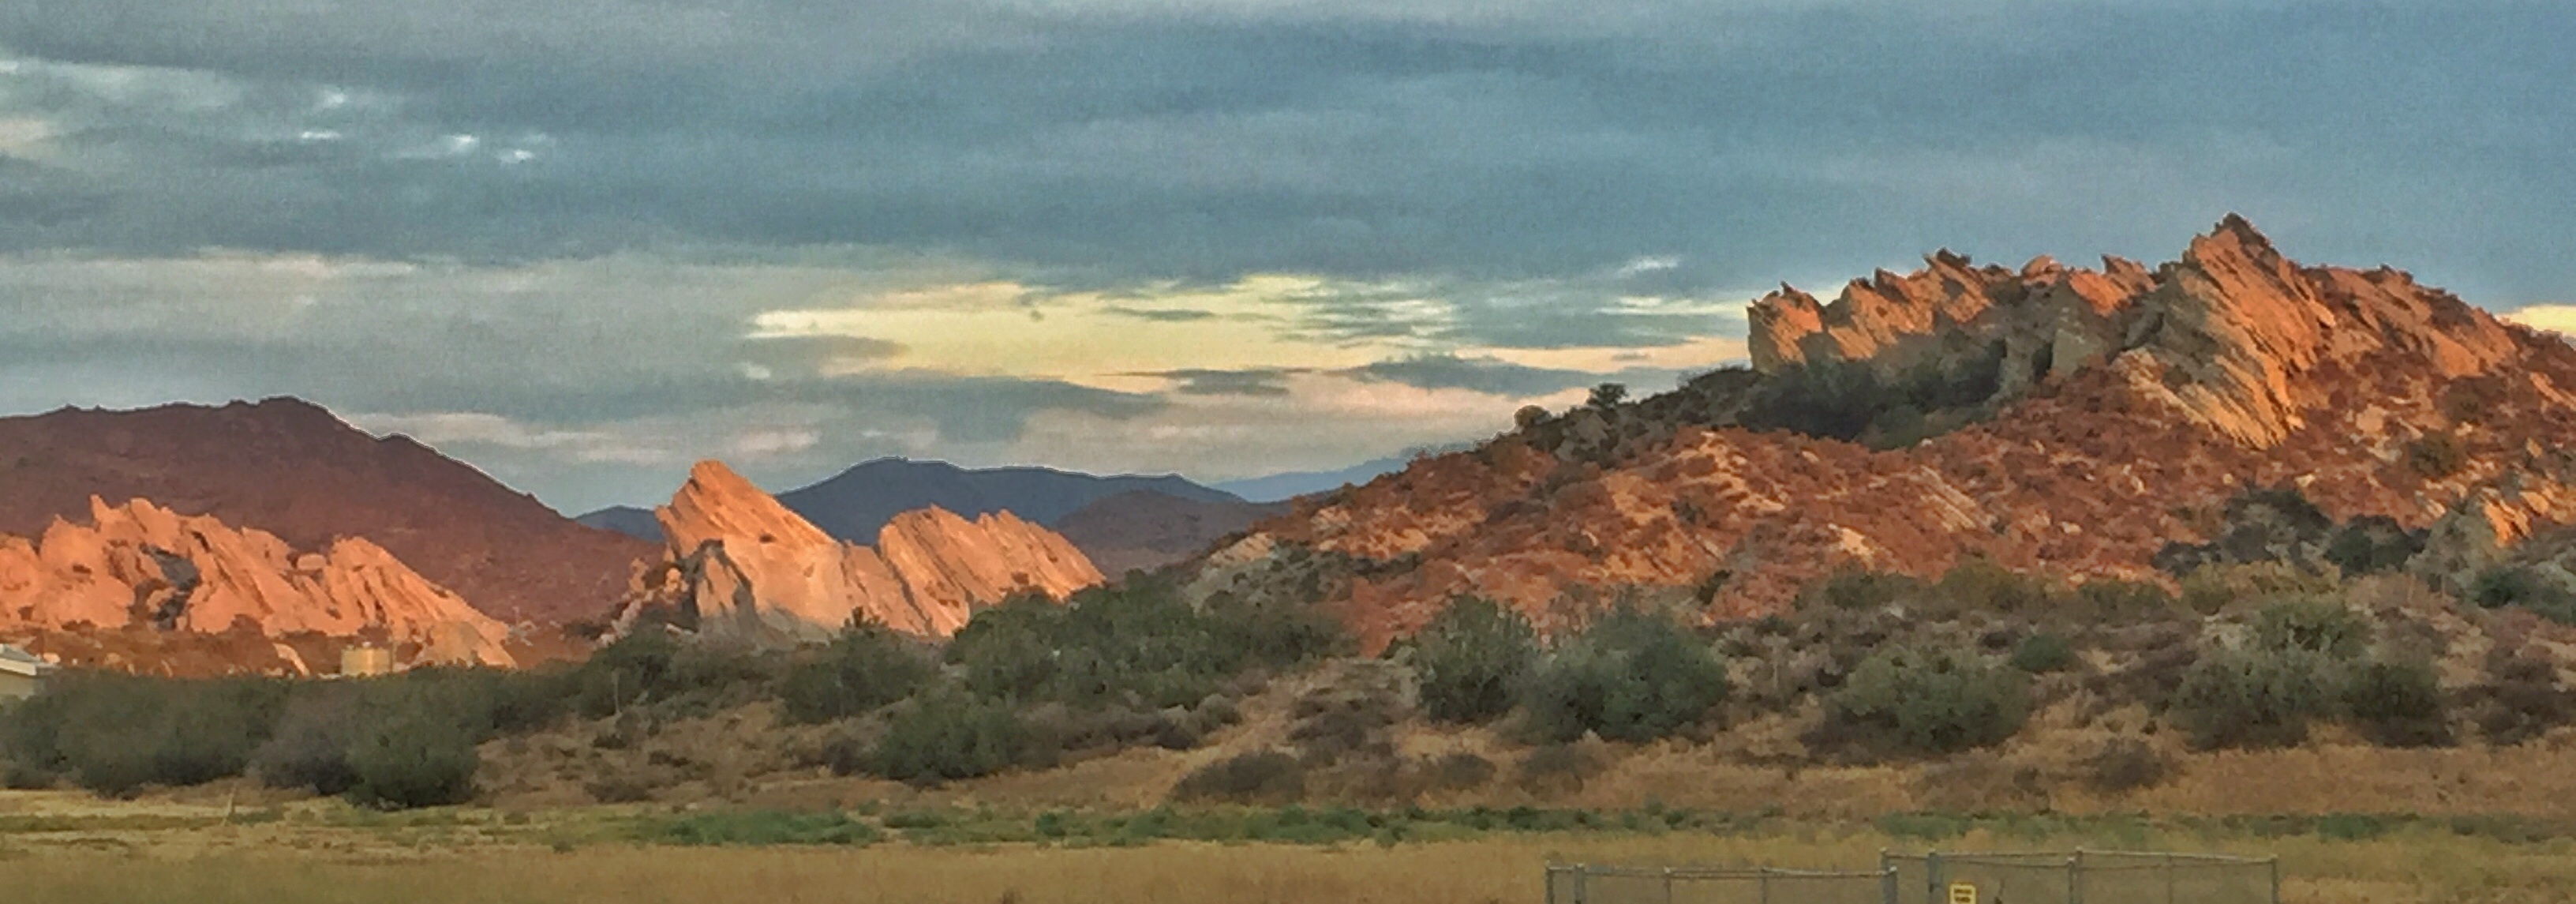
landscape, wilderness, mountain, prairie, valley, mountain range, panorama, canyon, national park, plain, badlands, plateau, ecosystem, wadi, butte, landform, geographical feature, mountainous landforms